William Luther Moehonua

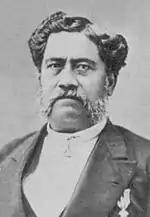
Photo of William Luther Moehonua, circa. 1878

William Luther Kealii Moehonua (May 5, 1824 – September 8, 1878) was a native Hawaiian noble and politician in the Kingdom of Hawaii.